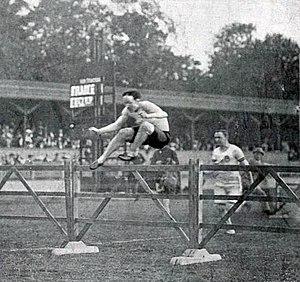
Jean Lecuyer, champion de France du 110 mètres haies en 1900 et 1901 (ici vainqueur du 120 yards haies en 1902 en Angleterre, face au South-London Harriers).
Les Championnats de France d'athlétisme 1900 ont eu lieu le 17 juin 1900 à la Croix-Catelan de Paris.